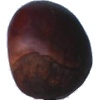
Label: chestnut